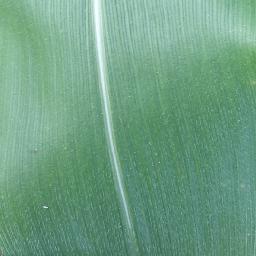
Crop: corn
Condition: (maize)_healthy